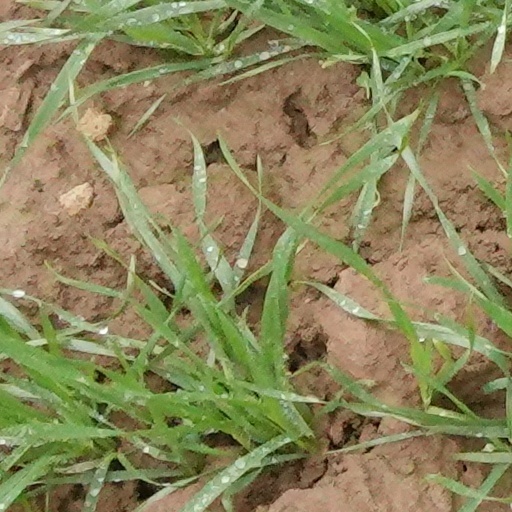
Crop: wheat